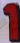
Number: 1